Downies

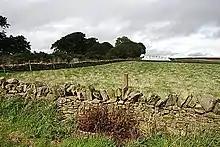

Downies is a cliff-top village in Aberdeenshire, Scotland situated on Cammachmore Bay. Historically Downies was a fishing village, until much of the local North Sea fishery collapsed from overfishing; presently Downies is chiefly a residential dormitory adjunct to the city of Aberdeen.